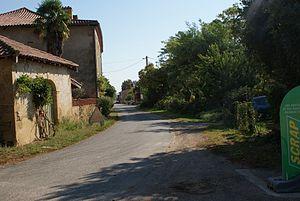
Lalanne-Arqué est une commune française située dans le département du Gers, en région Occitanie.